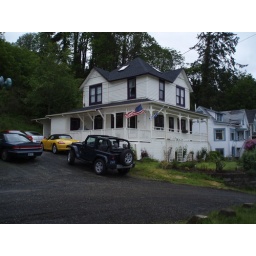
The house used in the filming of the Goonies in Astoria, Oregon. Just down the street from my house.